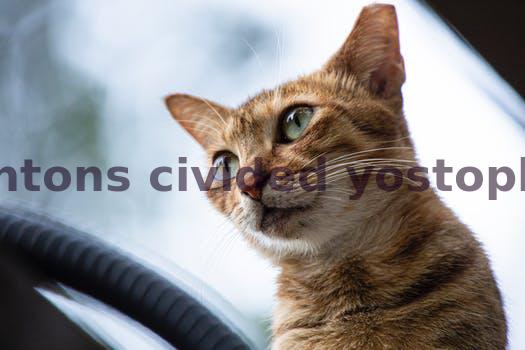
Label: Watermark